Tanegashima (gun)

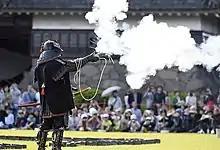

At the advent of firearms, Japanese armies had to come up with reliable ways of repelling the widespread use of guns; whether it would be the creation of full plated and soon bullet-proof armor, bulletproof bundles of bamboo called taketaba or heavy iron pavises. With the caliber of the being too weak to penetrate these protection methods, a new, yet harder to handle and expensive gun with a larger gun caliber was needed to equip the formations that encountered these obstacles; the was such a solution.